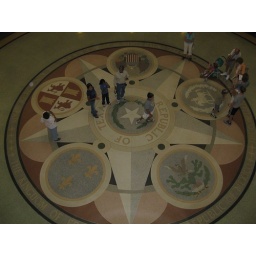
looking down at the ground floor entrance under the dome of the state capitol building